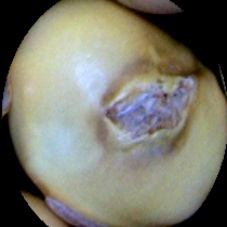
Label: Broken